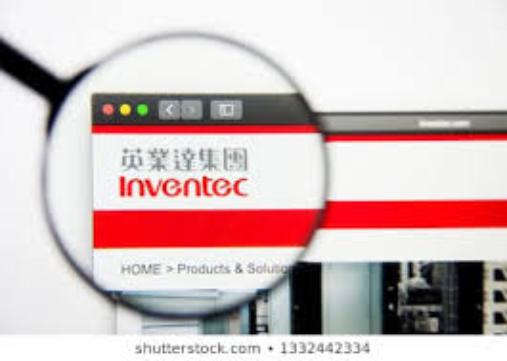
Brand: Inventec
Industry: Electronic